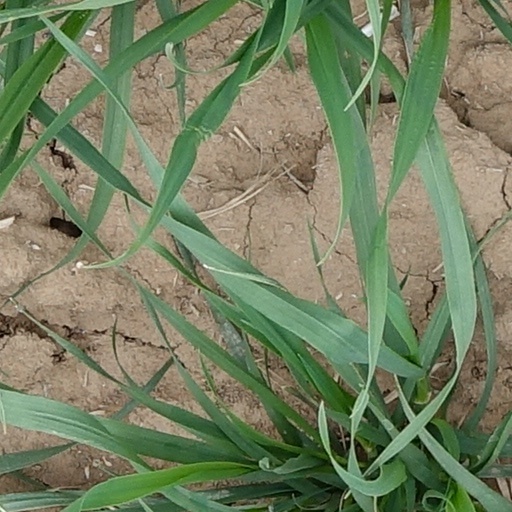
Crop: wheat